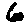
Label: 6